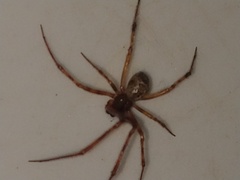
Species: Parasteatoda_tepidariorum